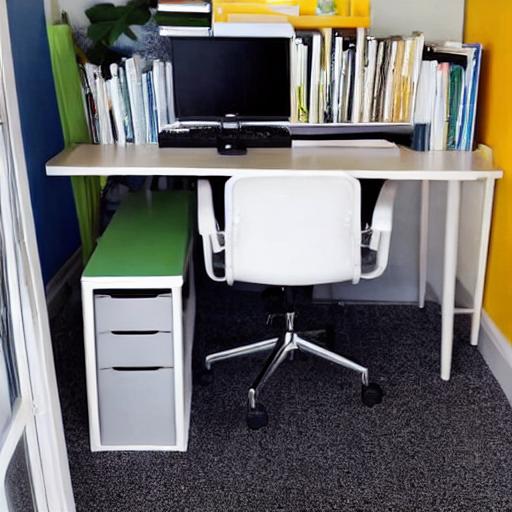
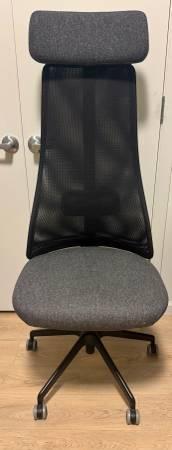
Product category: items_chair
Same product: no